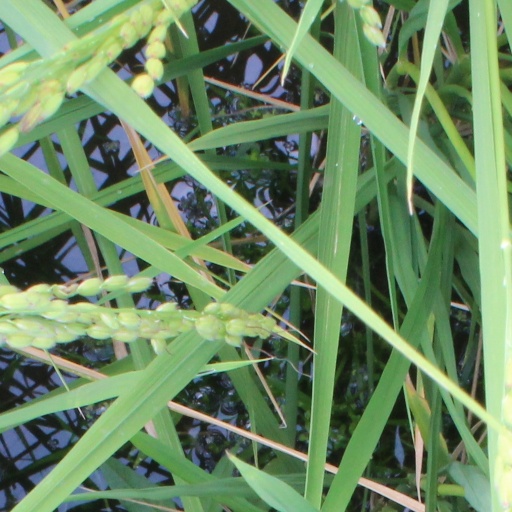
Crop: rice